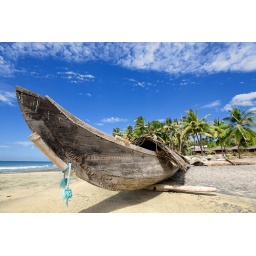
Fisherman boat on the sunny beach with green palm near ocean